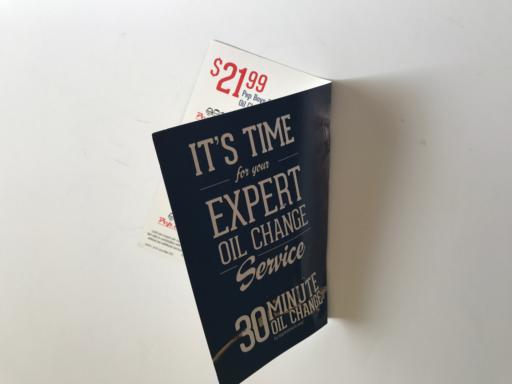
Waste category: paper